FN P90

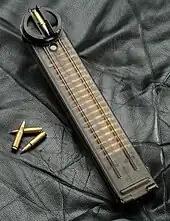

The P90 can be fitted with a sling for greater ease of carry, and since the weapon has a fixed stock (as opposed to having a collapsing or folding stock), it can be quickly deployed when needed. The weapon's smooth, rounded contours prevent it from snagging on the shooter's clothing or equipment, and a small handstop at the weapon's front prevents the shooter's support hand from slipping in front of the muzzle while firing. A hollow compartment inside the rear of the weapon's frame—accessed by removing the buttplate—allows for storage of a cleaning kit.